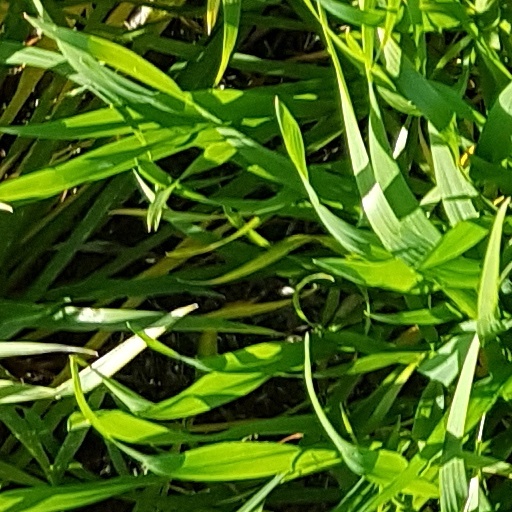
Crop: wheat